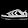
Label: Sneaker